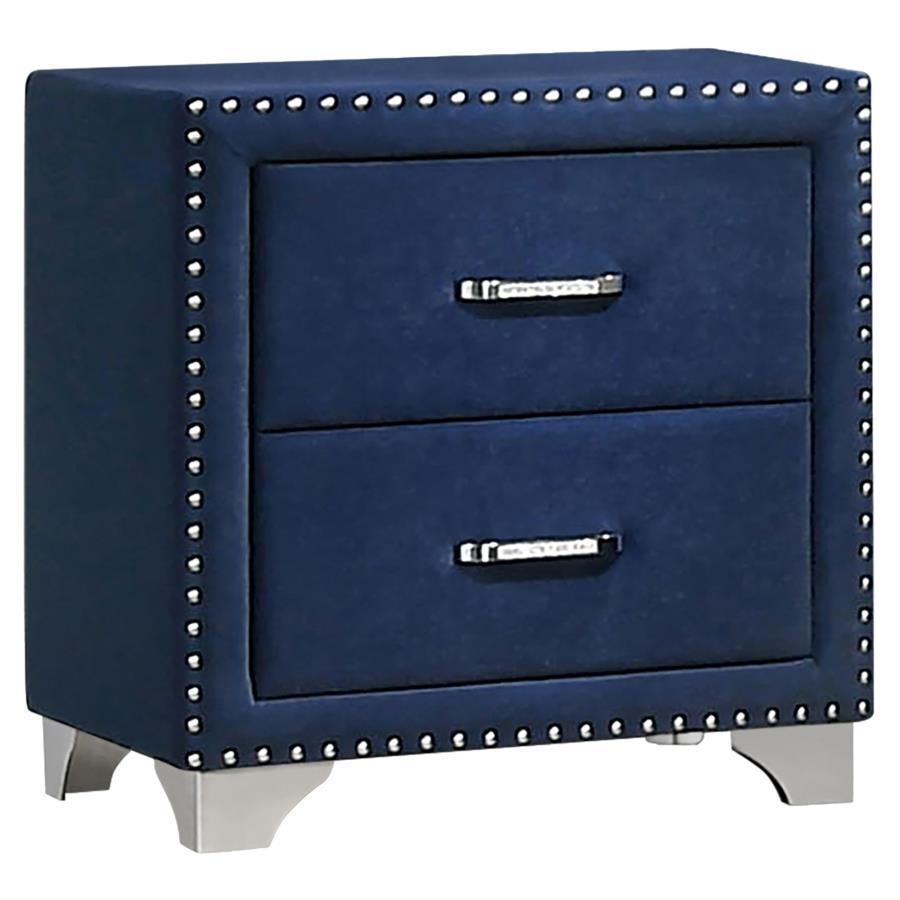
Melody - Upholstered 2-Drawer Nightstand
You've never seen furniture so elegant until this nightstand entered the picture. Entirely upholstered in velvet, this nightstand is a conversation starter. It has two spacious drawers to store your bedside items. Nail head trim makes a glorious statement that matches the tapered legs. With its stunning and regal design, this nightstand will make your sleeping space feel like royalty. Product Features Set includes: One (1) nightstand Create a grand and glamorous feel in your bedroom with an elegance that will refresh your thoughts every time you enter Exquisite with an impressive plush, matte velvet cover Unbelievable value and exclusive to Coaster Product materials: Tropical wood, metal, MDF and PU paper 60 lbs. tip over test: Clothing storage cases 30-inch and taller passed ASTM standards test 28mm metal extension glides English dovetail front and back Assembly required Melody - Upholstered 2-Drawer Nightstand - Pacific Blue 24.0"W x 19.5"D x 25.5"H - 41.9 lb Melody - Upholstered 2-Drawer Nightstand - Gray 24.0"W x 19.5"D x 25.5"H - 41.9 lb
Brand: CoasterEveryday
Category: Furniture > Tables > Nightstands